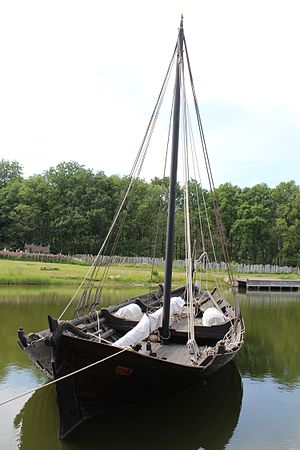
Gedesbyskibet
Rekonstruktion af Gedesbyskibet på Middelaldercentret.
Rekonstruktion af Gedesbyskibet på Middelaldercentret ved Nykøbing Falster
Gedesbyskibet er et skibsvrag fundet ved Gedesby på Sydfalster i 1988. Skibet er dateret til 1320-1350 via dendrokronologi og år 1300 ± 30 år ved kulstof 14-datering. Det er et af de bedst bevarede middelalderskibe i Nordeuropa.